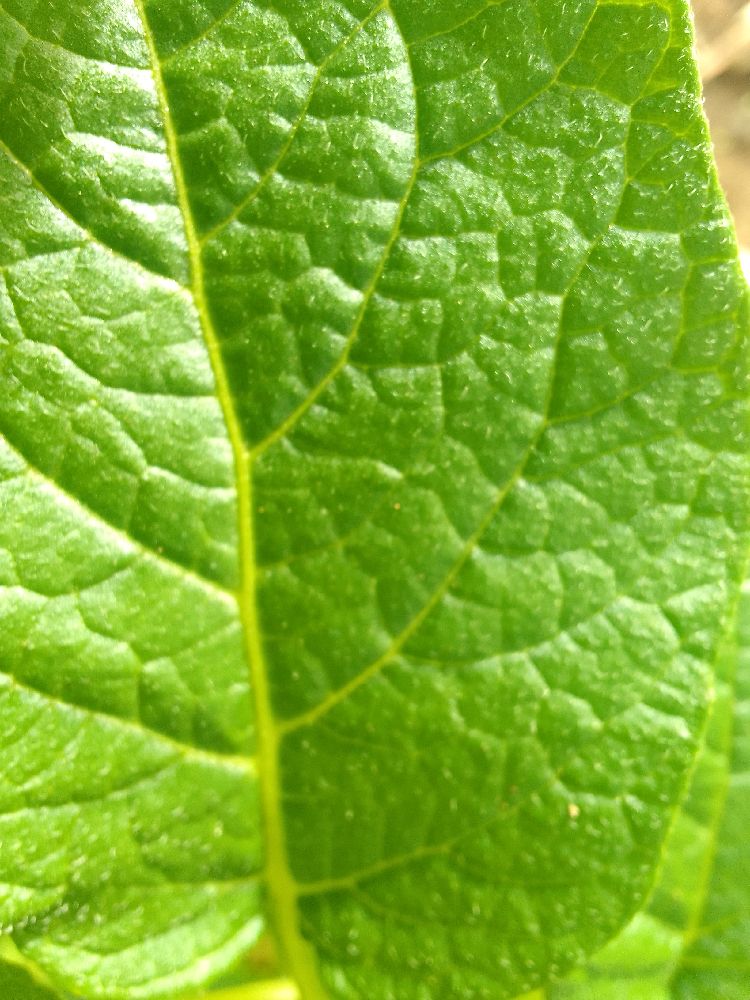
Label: Healthy